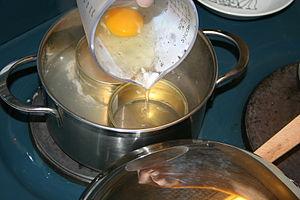
Oeuf poché au champagne
Le mariage vin et cuisine remonte à l'Antiquité. Il va traverser le Moyen Âge, s'enrichir à la Renaissance et devenir un véritable classique de nos jours. On doit distinguer dans cette alliance la cuisine du vin et la cuisine au vin qui ont été et restent les deux façons d'utiliser les apports qualitatifs du vin en gastronomie.
L’œuf poché au champagne est une déclinaison des œufs à la vigneronne, cuits dans du vin rouge et un peu de vinaigre, recette traditionnelle de la cuisine française. Cet œuf poché s'accompagne d'une sauce réalisée avec le champagne de cuisson et de la crème fraîche.